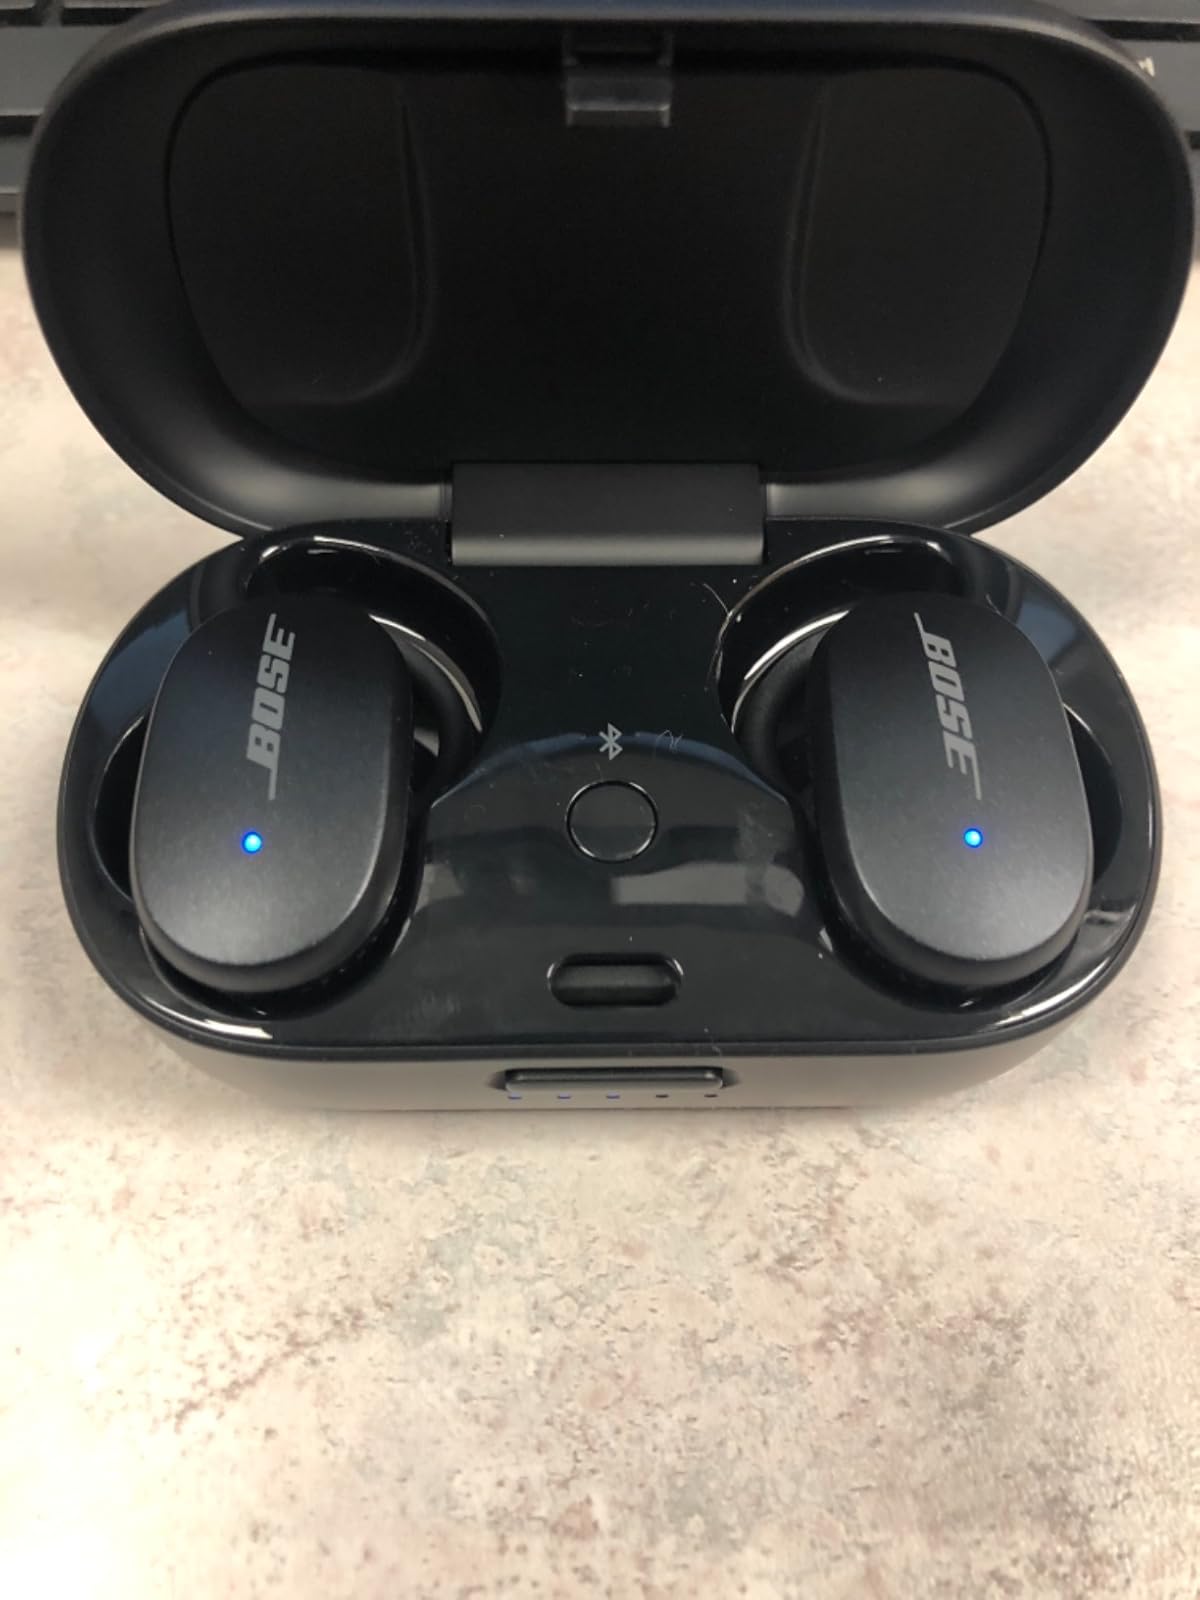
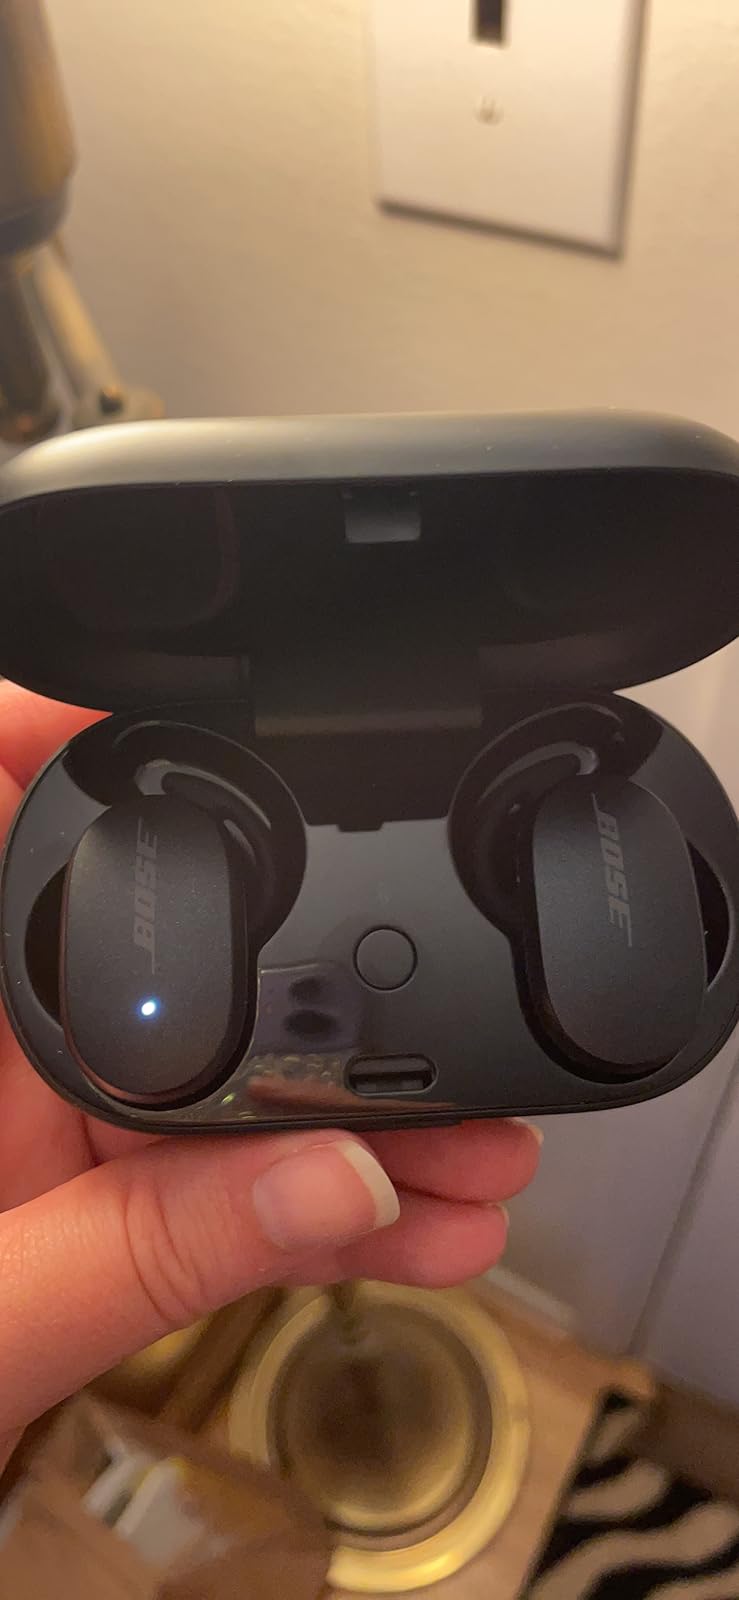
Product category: earbuds
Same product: yes